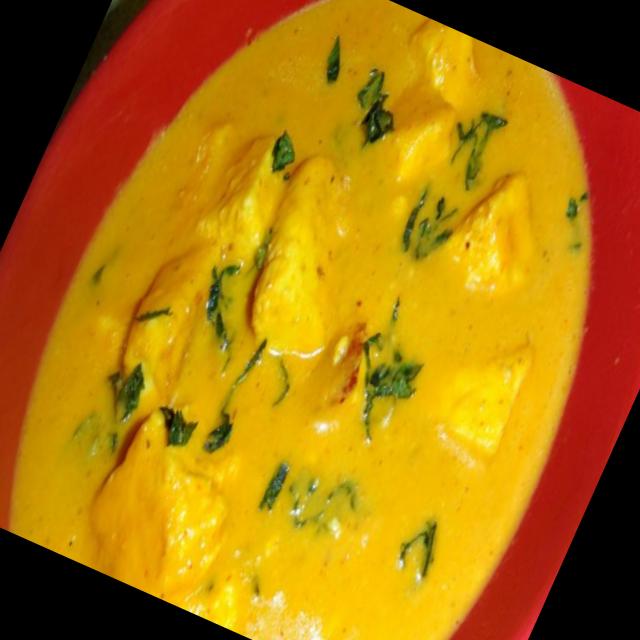
Dish: shahi_paneer